History of the Philippines

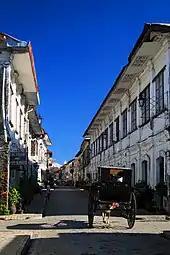
Villa Fernandina de Vigan founded by the Mexican conquistador Juan de Salcedo.

Outside the tertiary institutions, the efforts of missionaries were in no way limited to religious instruction but also geared towards promoting social and economic advancement of the islands. They cultivated into the natives their taste for music and taught Spanish language to children. They also introduced advances in rice agriculture, brought from America maize and cocoa and developed the farming of indigo, coffee and sugar cane. The only commercial plant introduced by a government agency was the plant of tobacco.